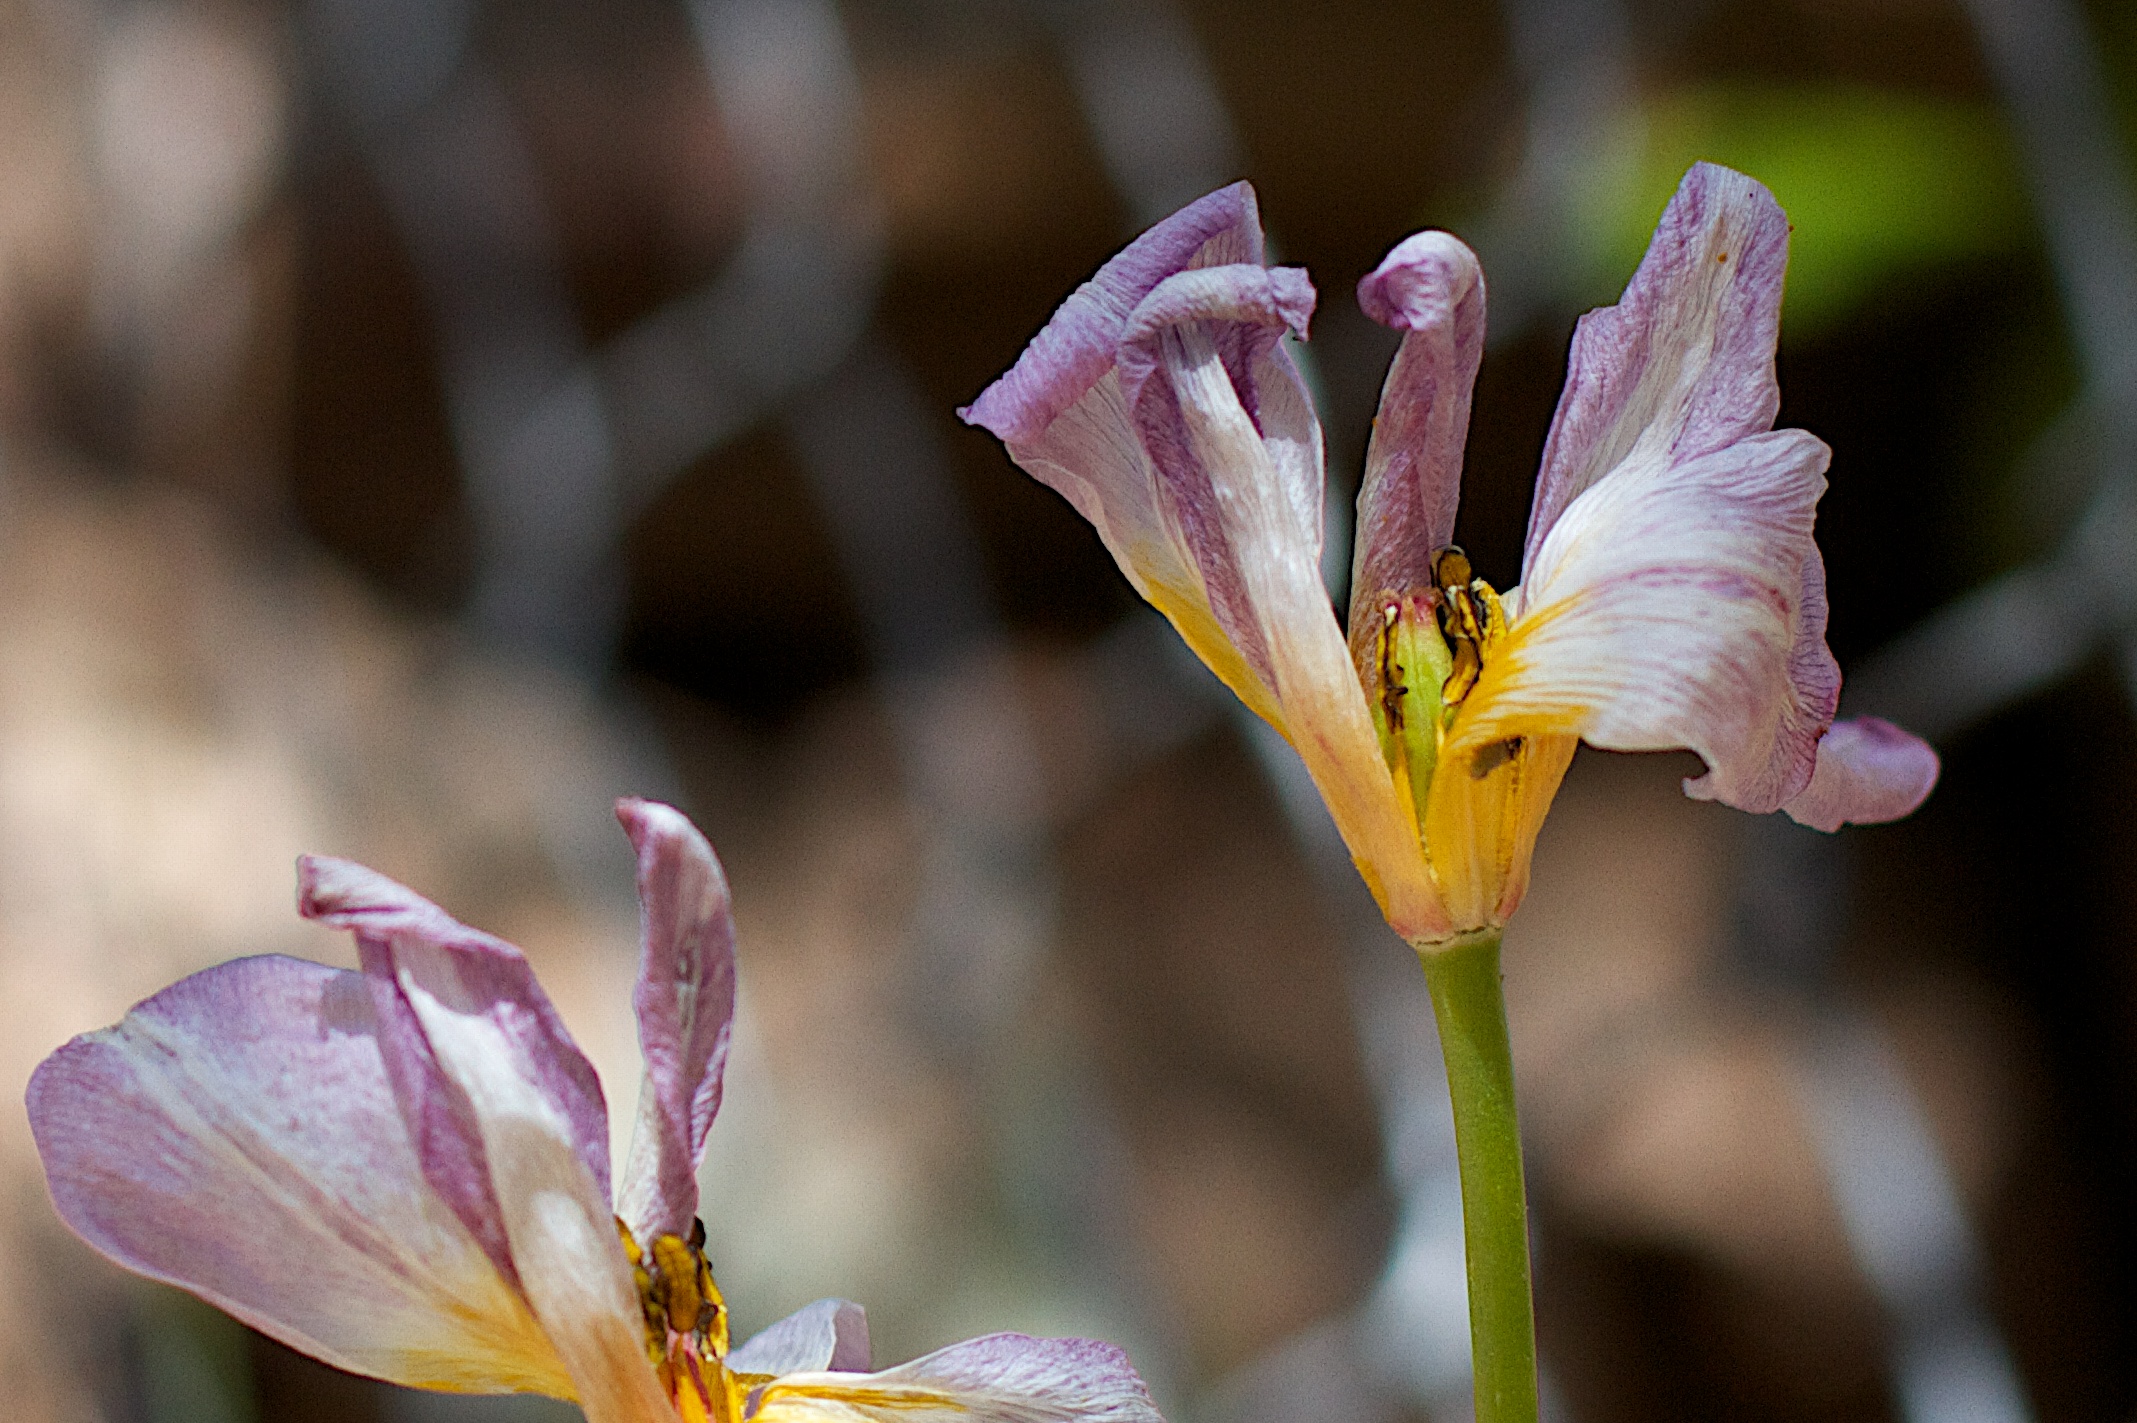
nature, blossom, plant, photography, leaf, flower, petal, botany, yellow, flora, wildflower, close up, eye, bud, macro photography, flowering plant, plant stem, land plant, iris family, calochortus